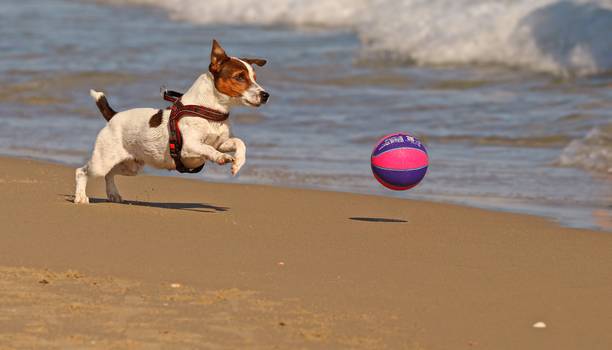
Label: No Watermark